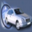
Label: automobile